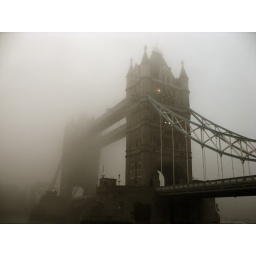
A shot of tower bridge earlier this year when it was really foggy, riding in that day was.....interesting